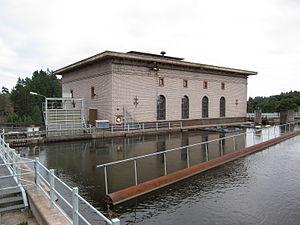
Kotka est une ville de Finlande située au Sud-Est du pays, sur deux îles à l'embouchure du fleuve Kymi.